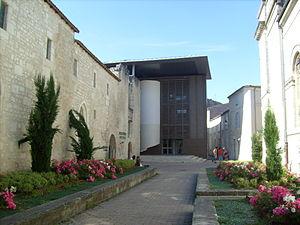
Bâtiment dit «
Saintes [sɛ̃t] est une commune du sud-ouest de la France, située dans le département de la Charente-Maritime. Ses habitants sont appelés les Saintais et les Saintaises.